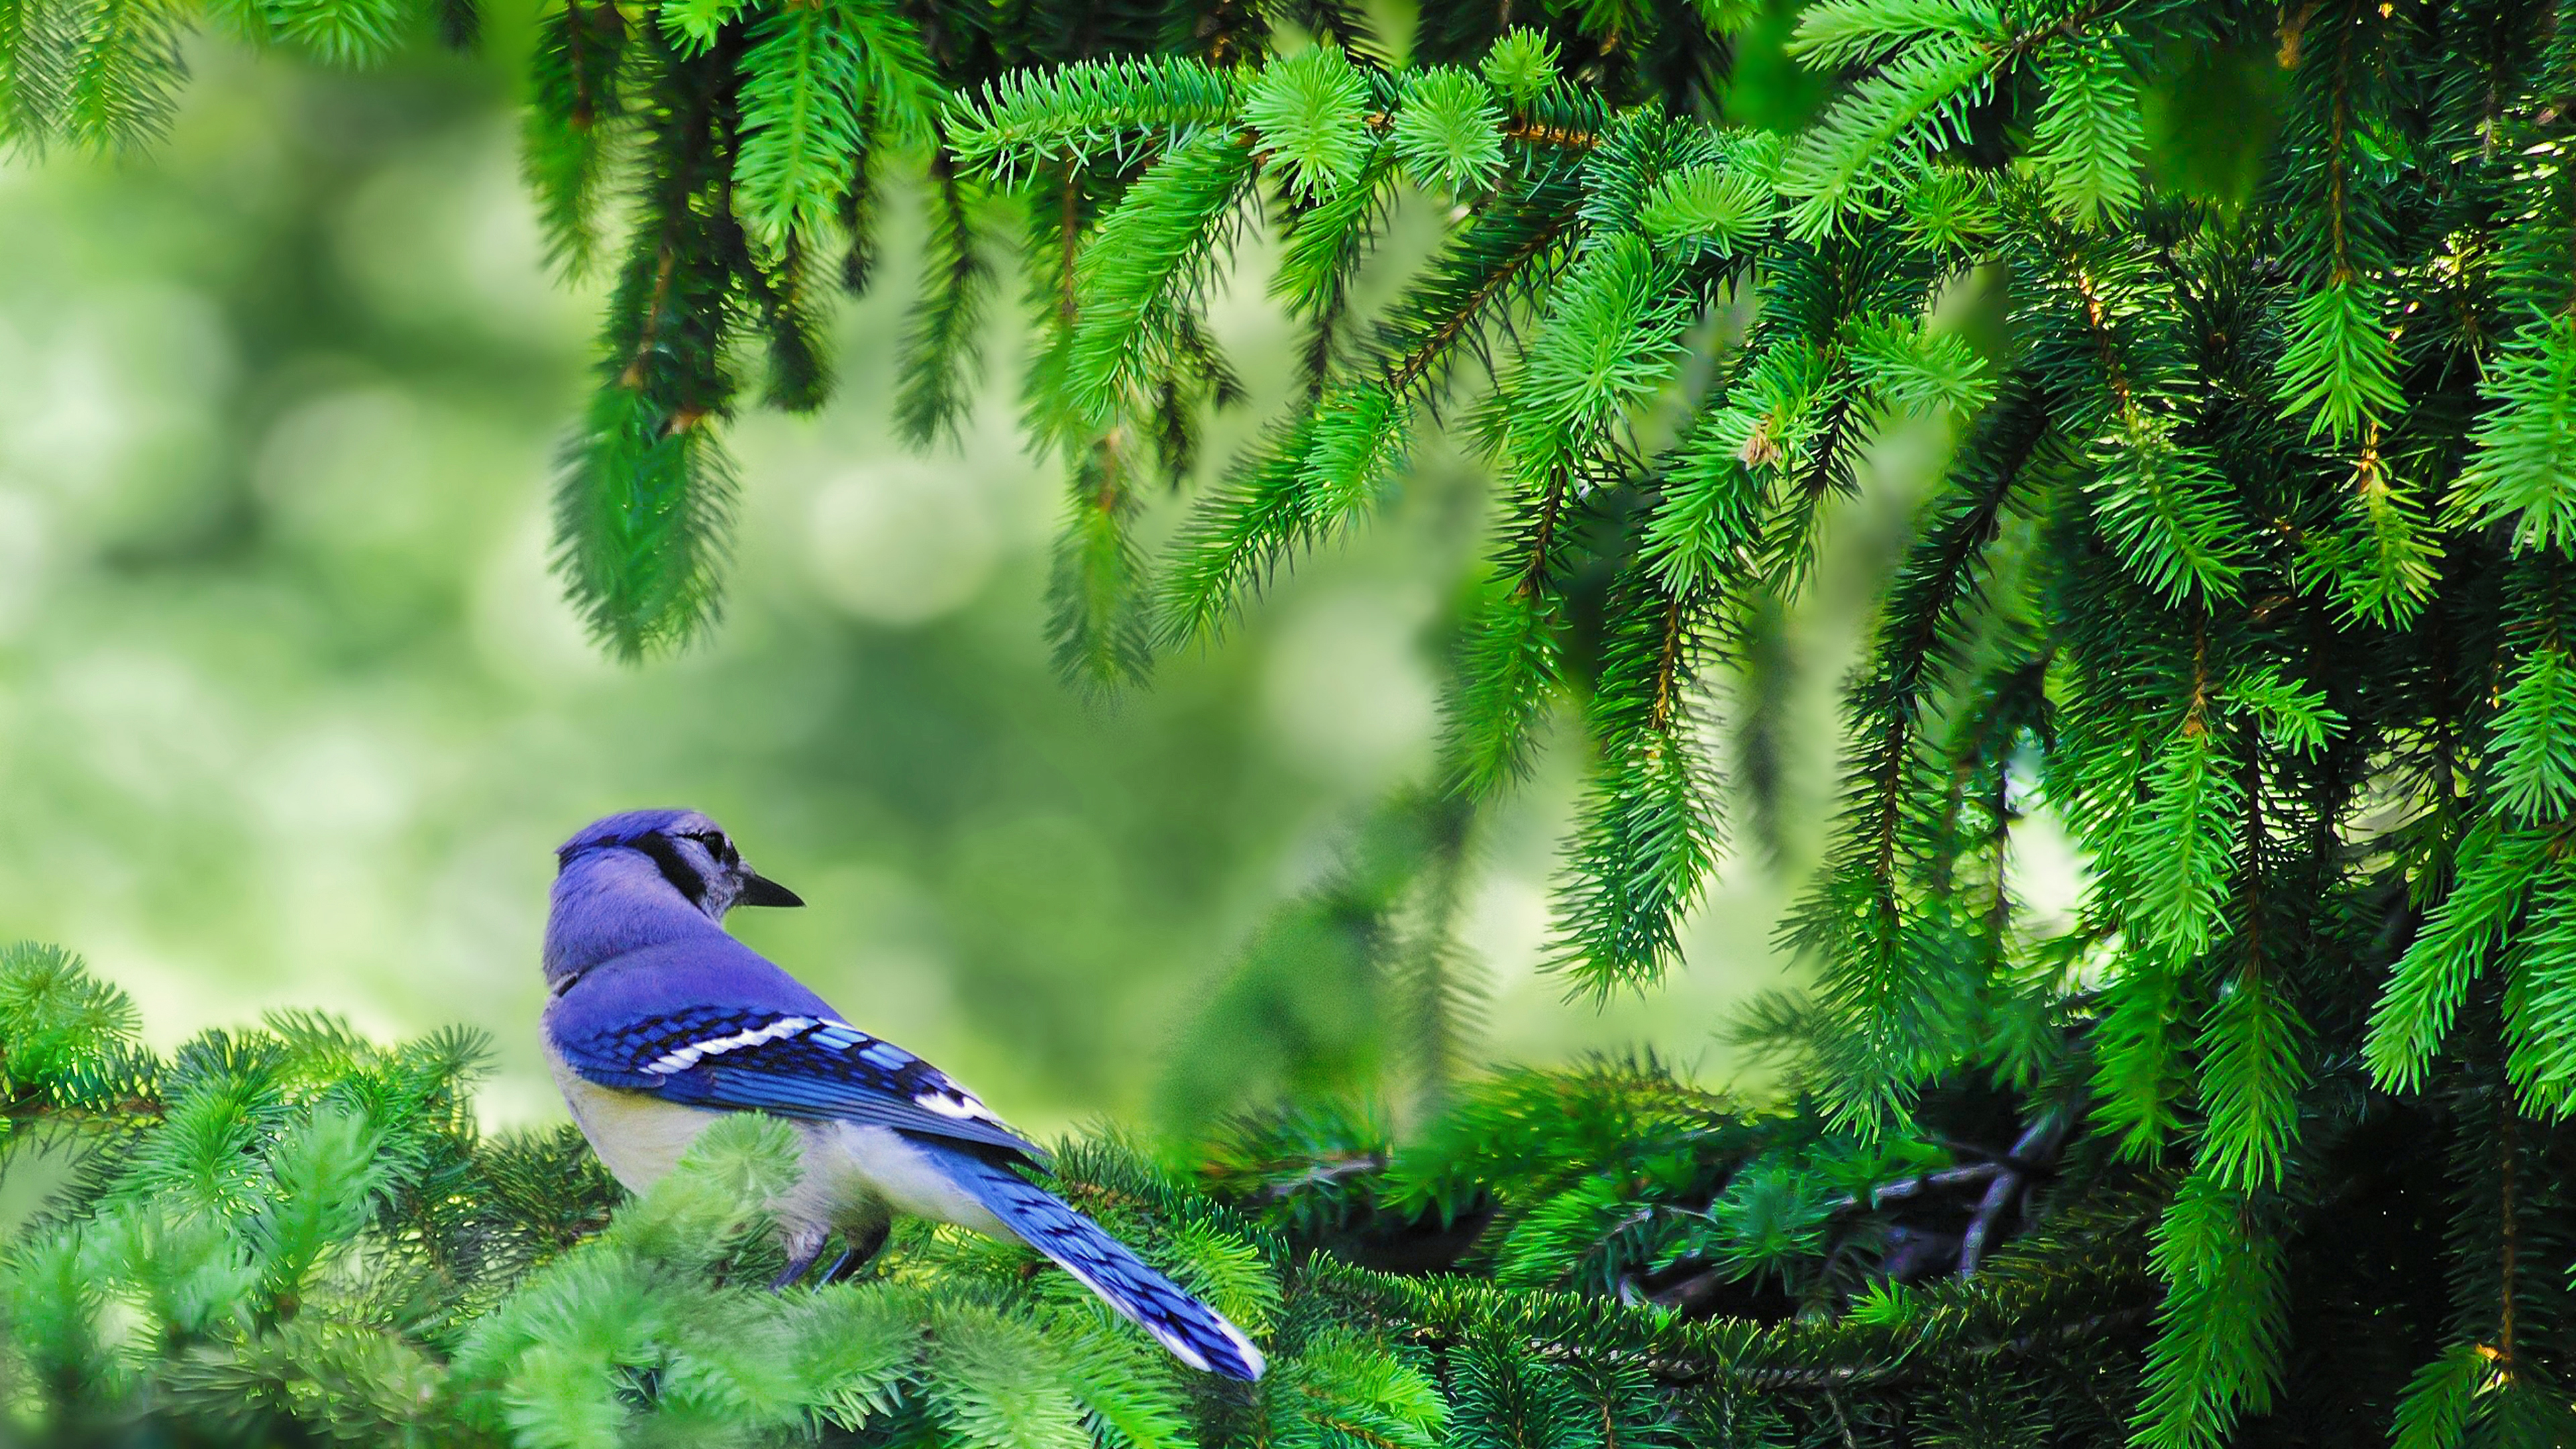
blue jay, branch, tree, nature, animal, plants, forest, bird, ecosystem, green, fauna, vegetation, beak, wildlife, jay, organism, fir, biome, pine family, spruce, evergreen, rainforest, conifer, perching bird, temperate coniferous forest, plant, old growth forest